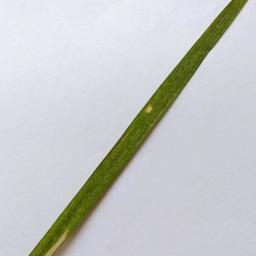
Label: Rice___Leaf_Blast